Jessica Sutta

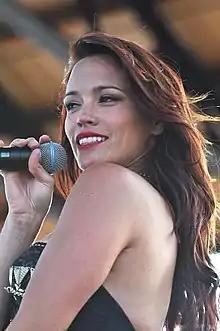
Sutta in 2012

Jessica Lynn Sutta (born May 15, 1982) is an American singer, songwriter, dancer and former actress. She is a former member of the girl group The Pussycat Dolls. As a solo artist, Sutta shelved her first attempt with a debut album, "Sutta Pop" (2012), but went on to release two studio albums "Feline Resurrection" (2016) and "I Say Yes" (2017) and reached four number ones on US Dance Club Songs ("Show Me", "Make It Last", "I'm Gonna Get You" and "Distortion"), becoming the only former Pussycat Dolls' member to reach the top of an American chart.